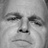
Emotion: surprise